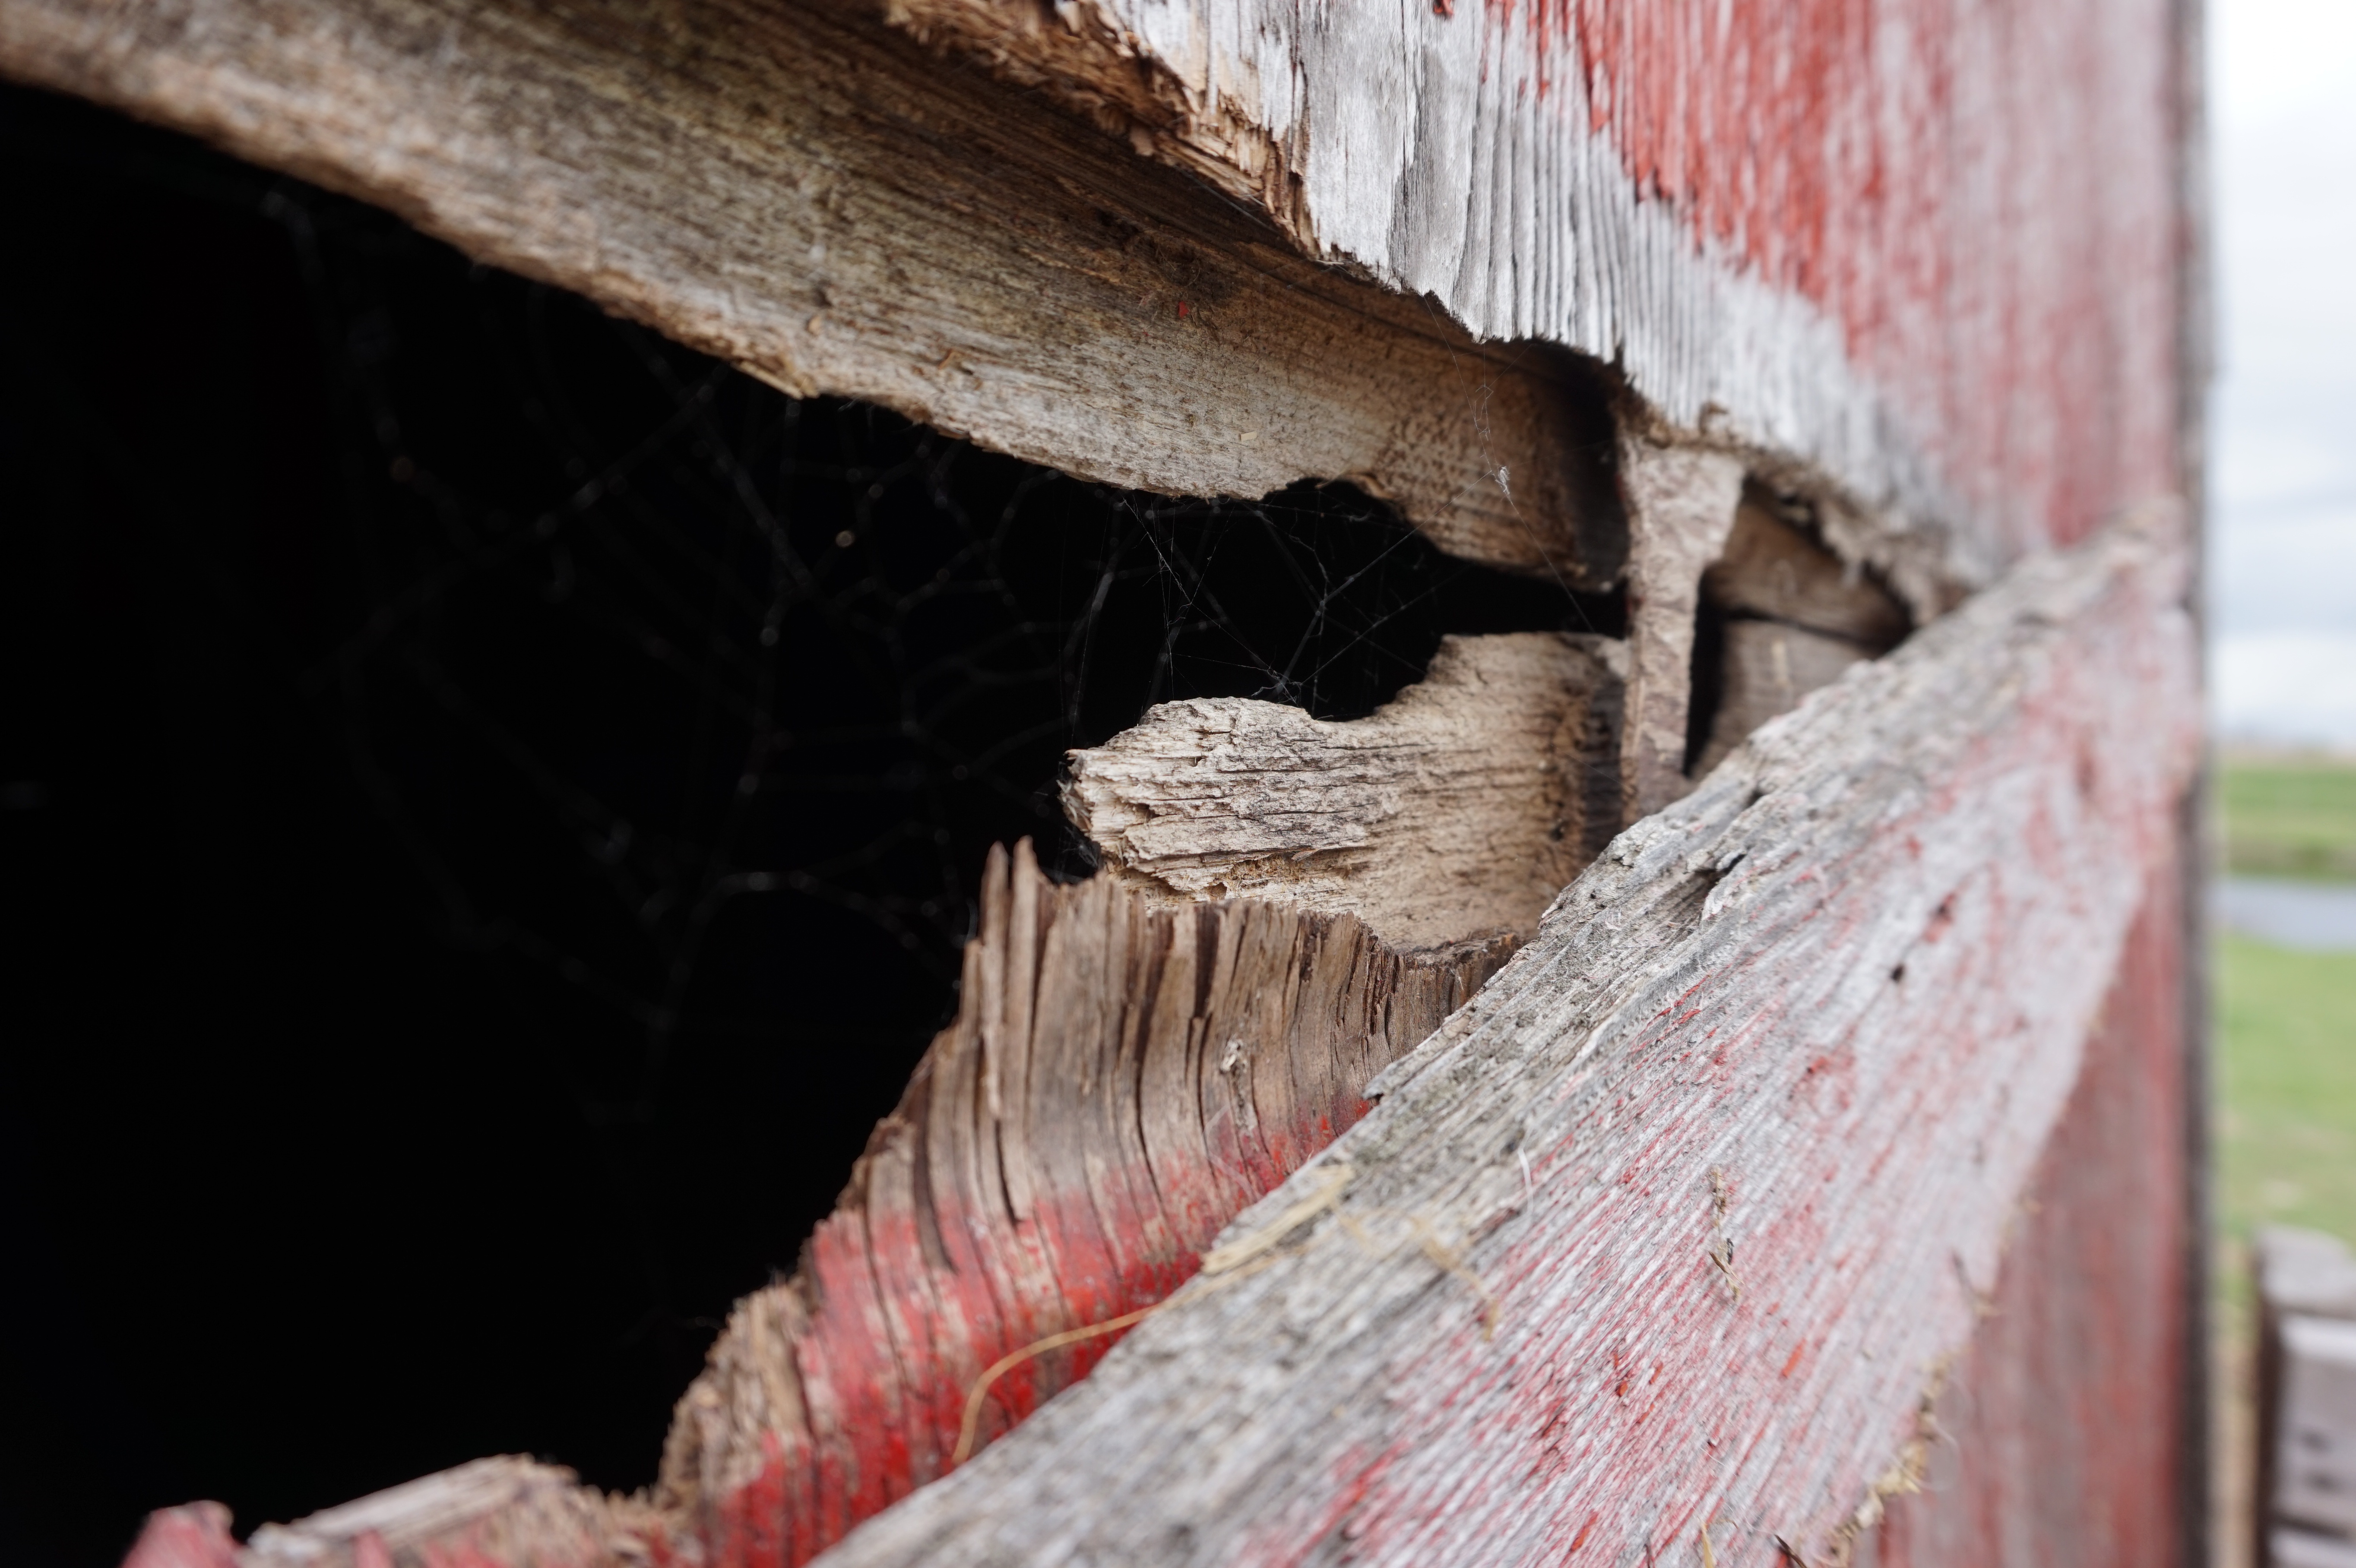
rock, wood, wall, formation, red, color, temple